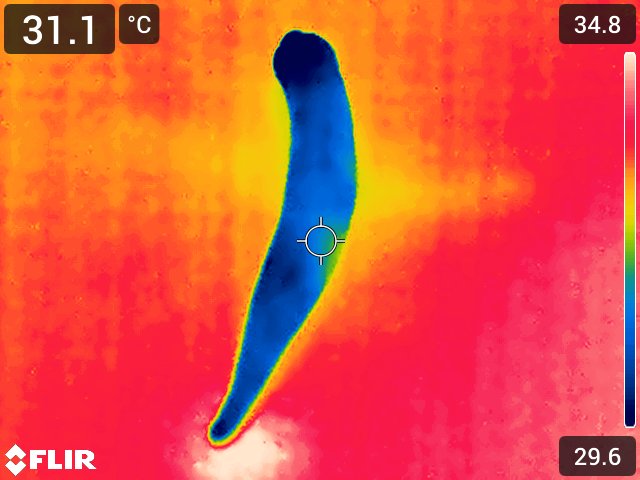
Maturity: adequate_matured